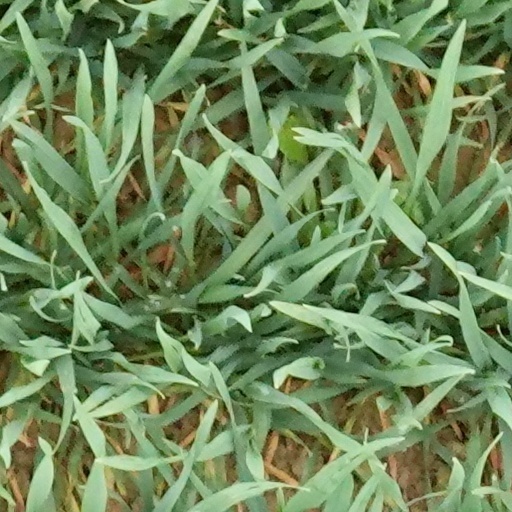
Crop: wheat